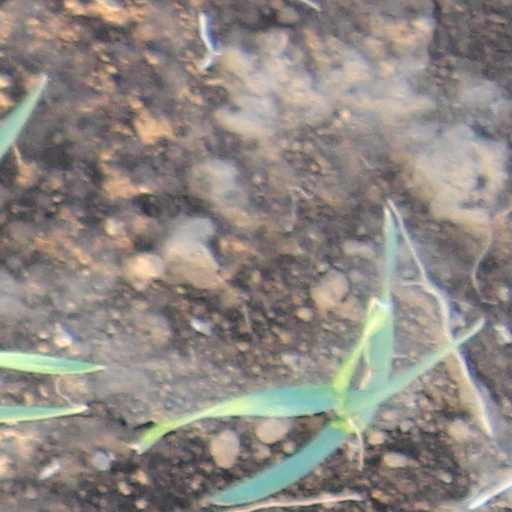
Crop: wheat